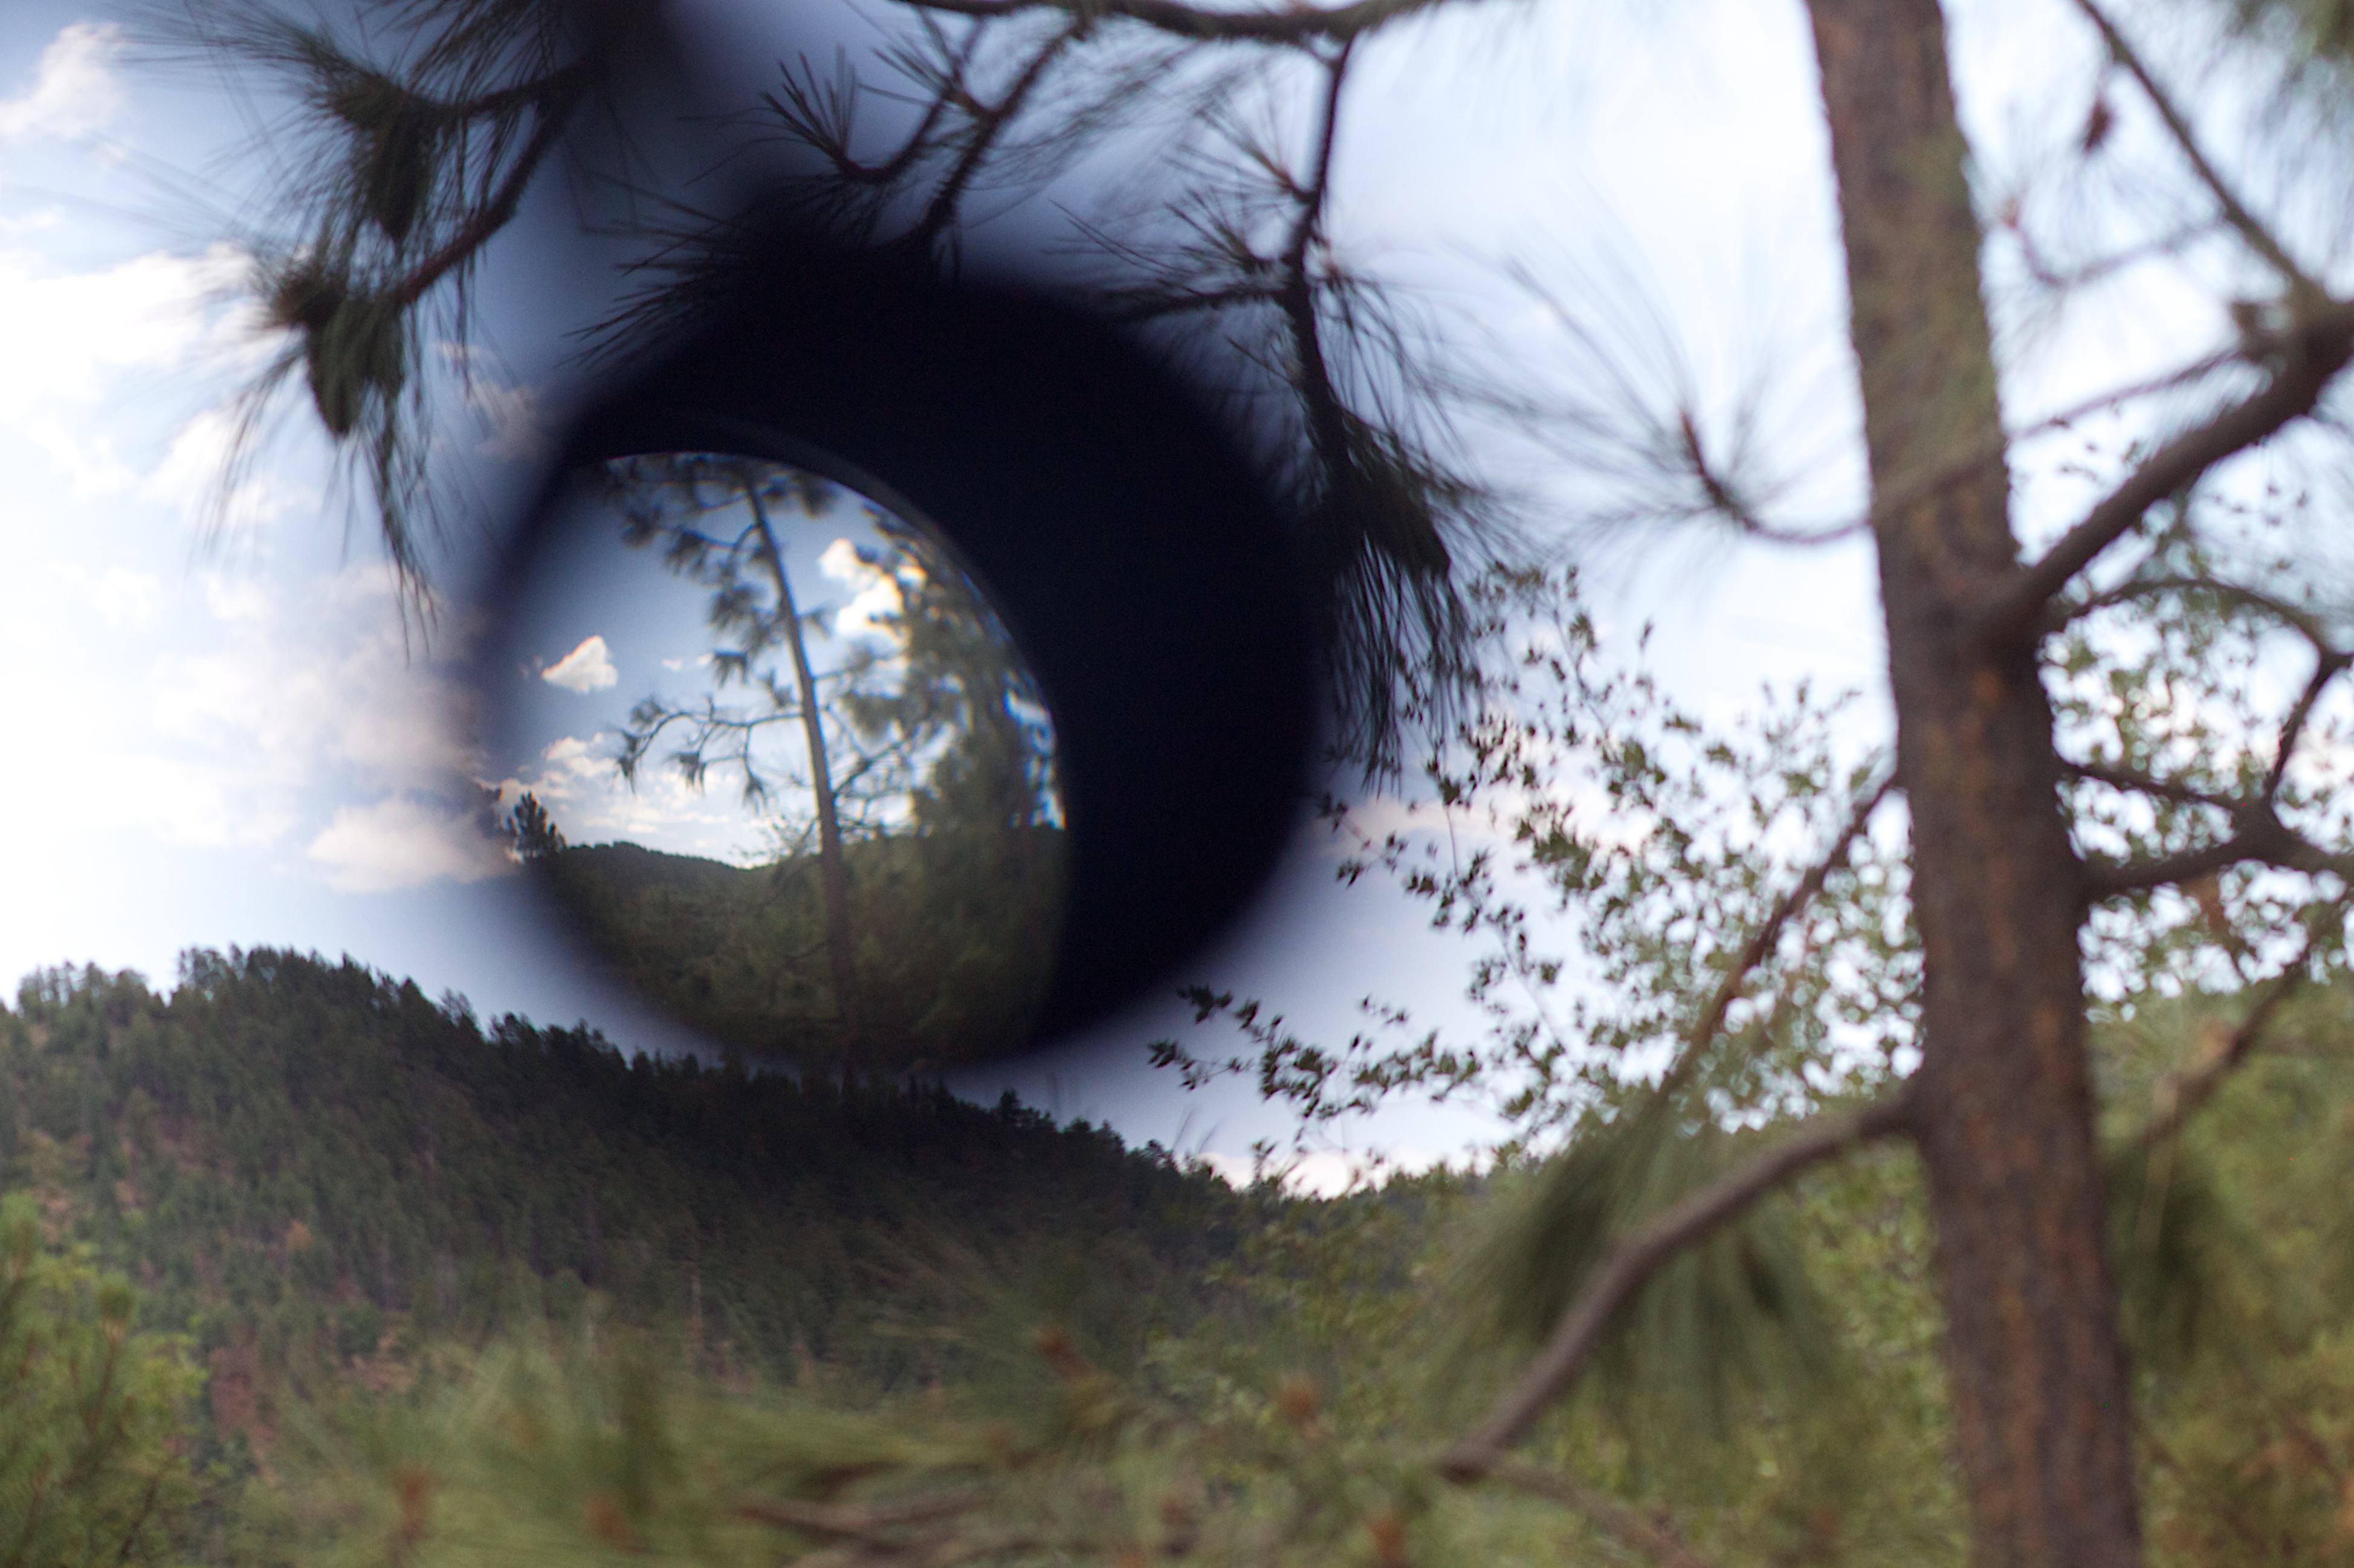
tree, nature, branch, winter, plant, sunlight, morning, leaf, flower, autumn, season, woody plant